Tulasi Dalam (film)

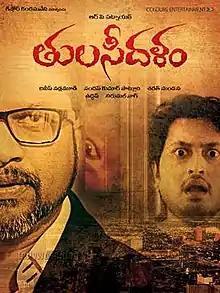
poster

Tulasi Dalam is a 2016 Indian Telugu horror thriller film directed and produced by R. P. Patnaik. The film features Nishchal and Vandana Gupta in the lead roles and R. P. Patnaik in an supporting role. The film was released worldwide on 11 March 2016.